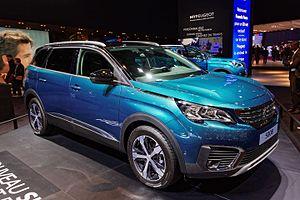
Peugeot est un constructeur automobile français. L'entreprise familiale qui précède l'actuelle entreprise Peugeot est fondée en 1810, lors de la transformation du moulin familial sis à Hérimoncourt en aciérie. Différentes branches de la famille vont se lancer dans des productions très diversifiées, mais toutes basées sur l'acier